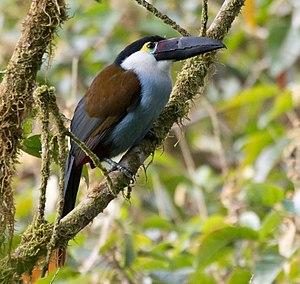
Toucan est le nom normalisé de certains oiseaux de la famille des Ramphastidés, dans l'ordre des Piciformes, qui, avec les araçaris et des toucanets, sont aussi appelés « toucans » dans le langage courant. Ce sont des oiseaux grimpeurs de taille moyenne, caractérisés par un bec surdimensionné et vivement coloré. Cet appendice à la fois long et haut, très léger et vascularisé, leur permet de réguler leur température. Leur longue langue est adaptée à la consommation des insectes, des fruits et des graines. Ces oiseaux sont présents dans toute l'Amérique tropicale, notamment dans la forêt amazonienne.